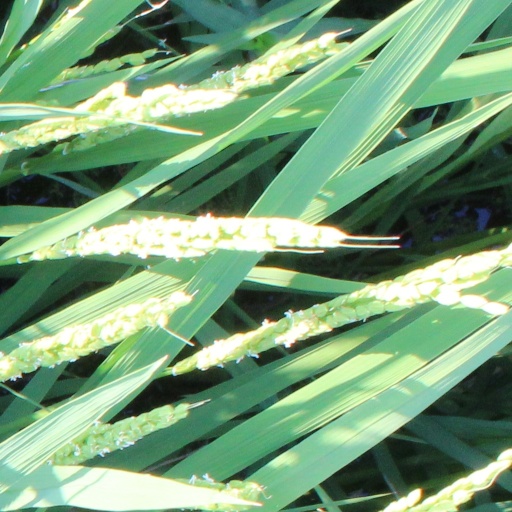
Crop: rice